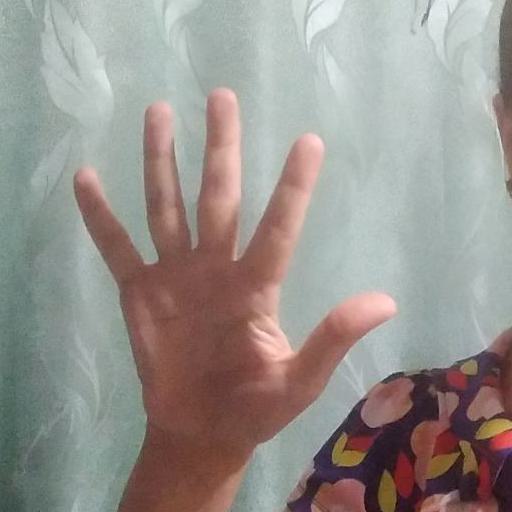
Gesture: palm